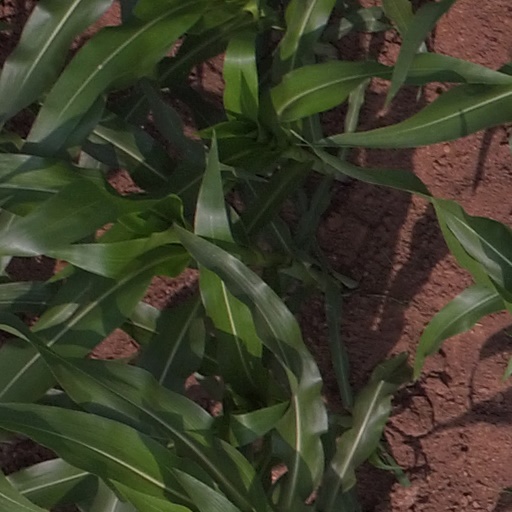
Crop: maize; corn